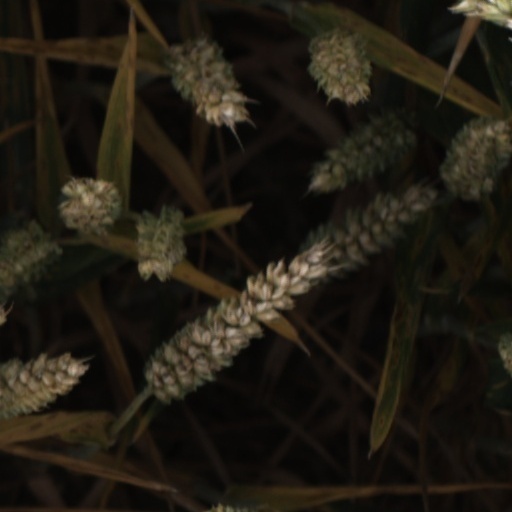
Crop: wheat